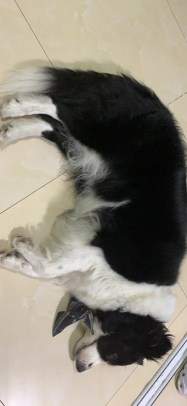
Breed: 2594-n000109-Border_collie